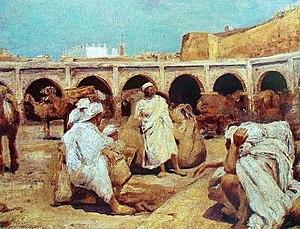
Ferdinand Willaert est un peintre belge. Ses œuvres montrent une évolution vers le postimpressionnisme.